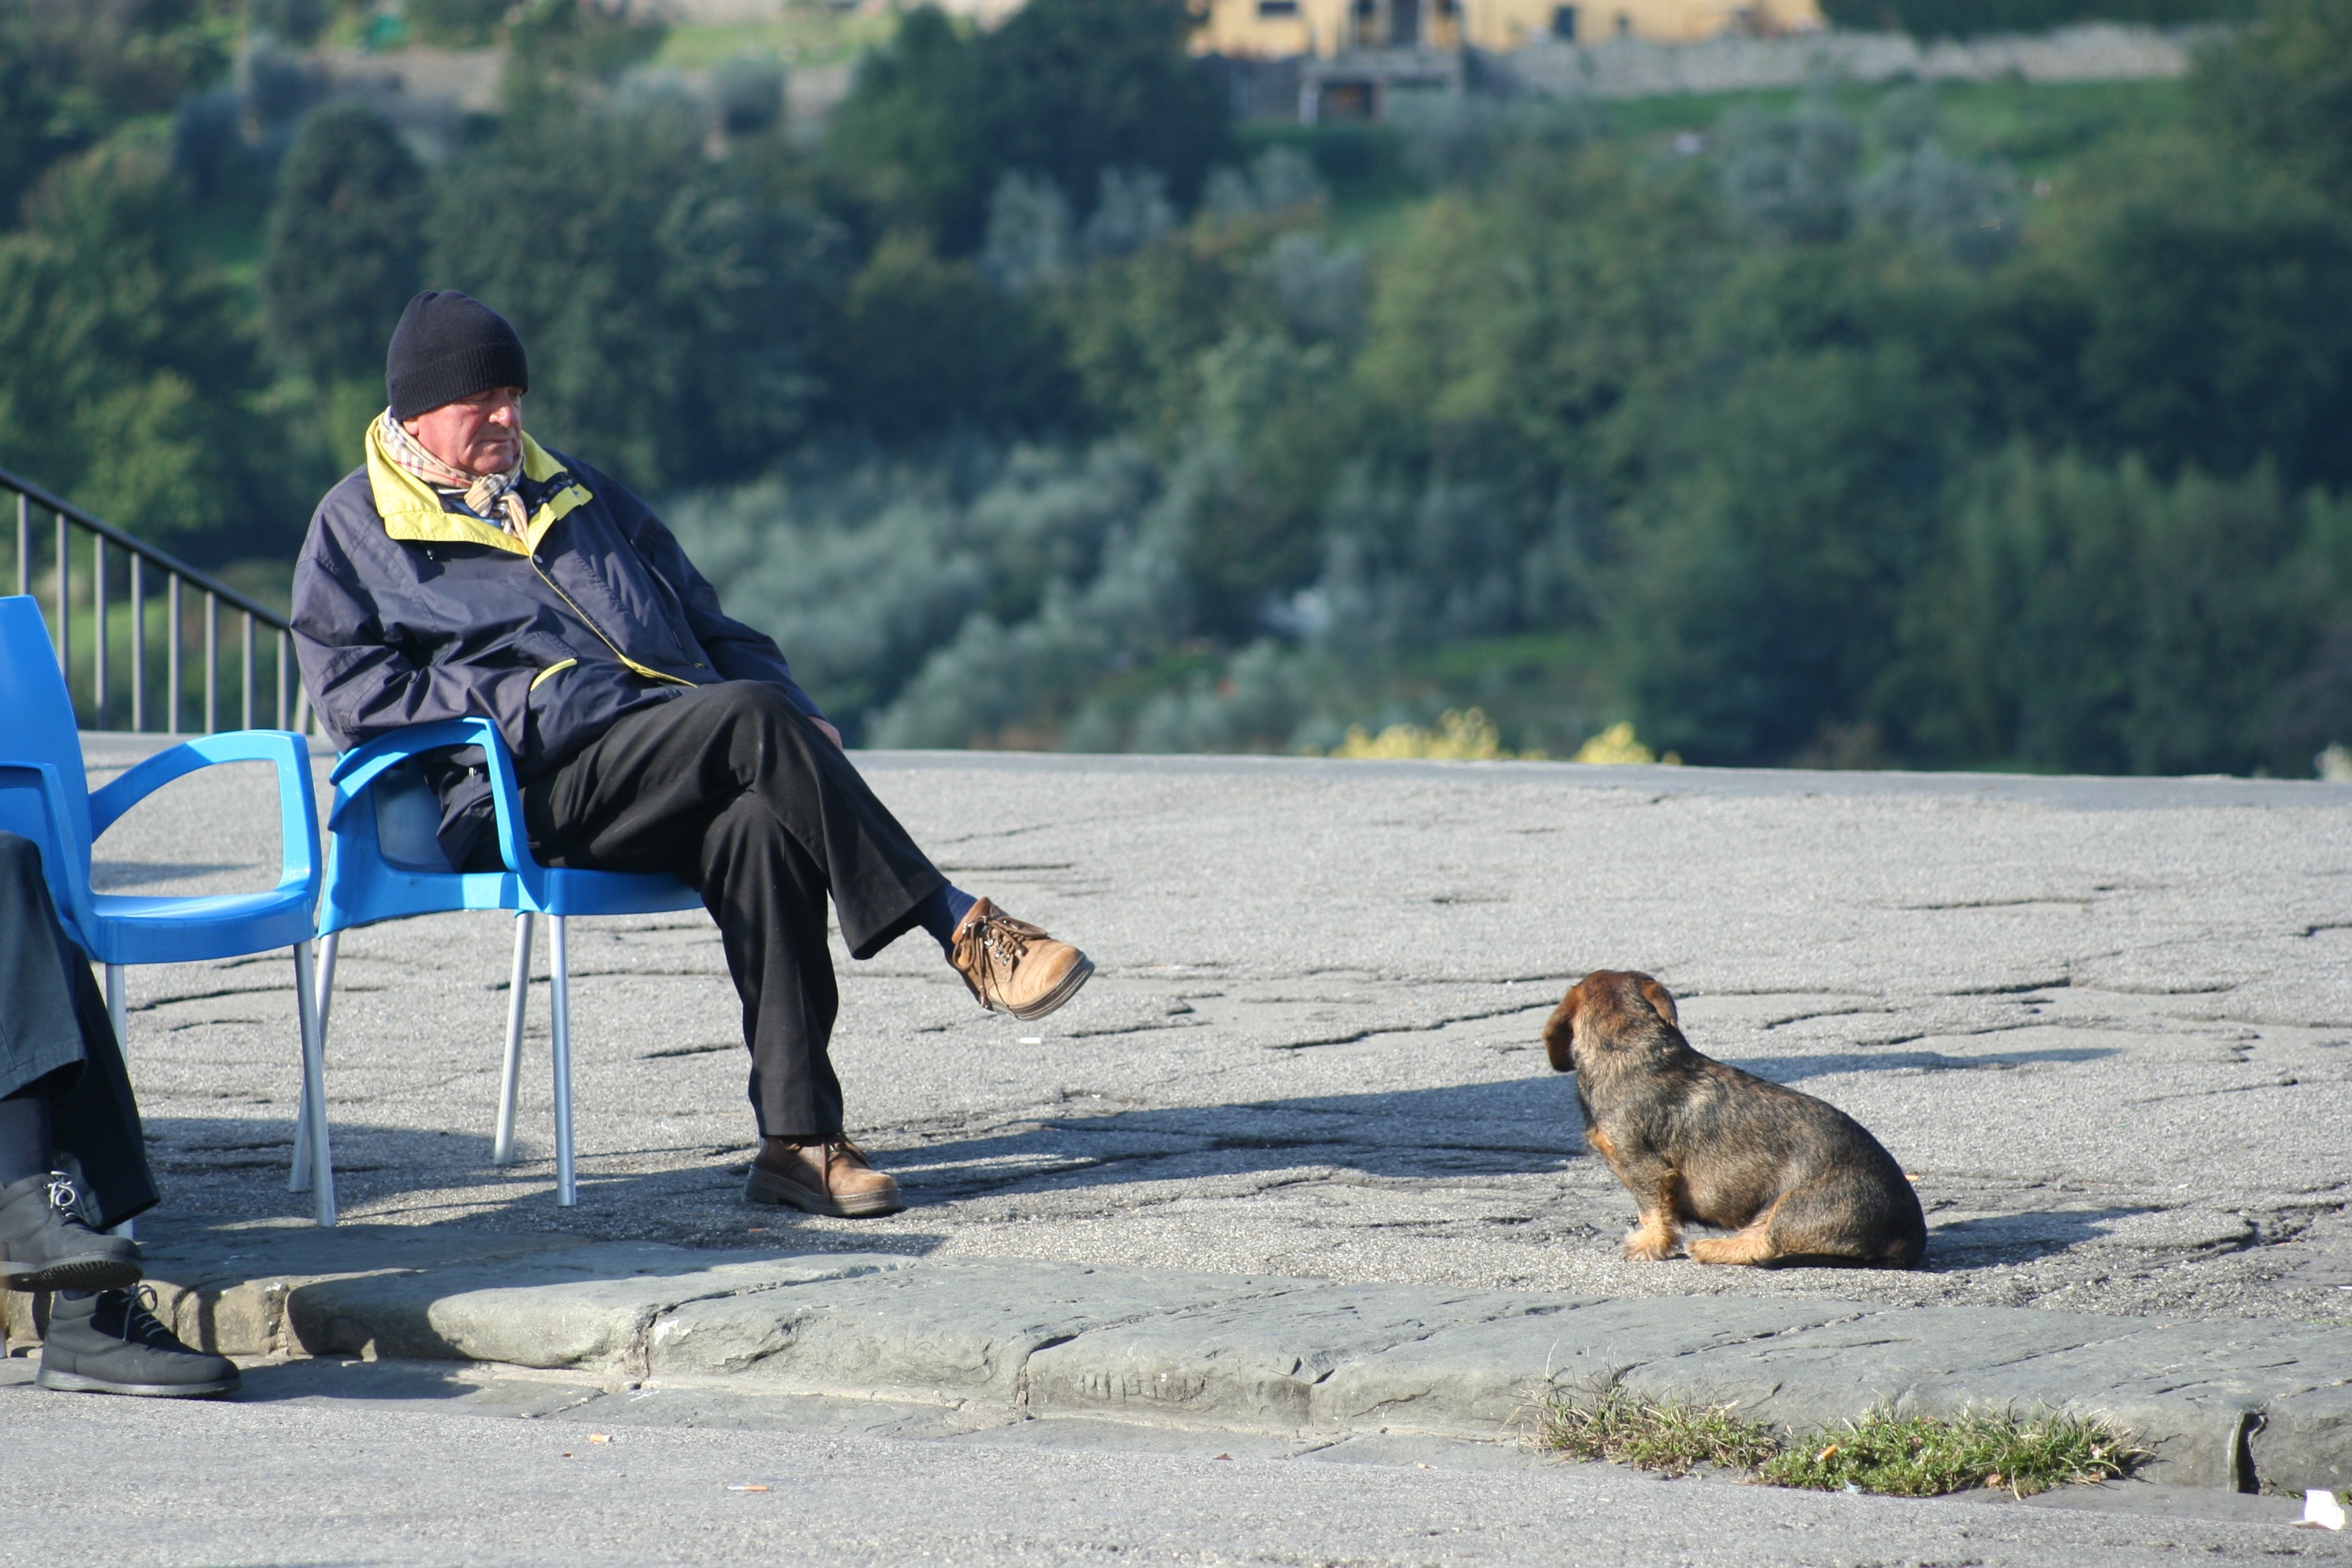
dog, dog walking, dog like mammal